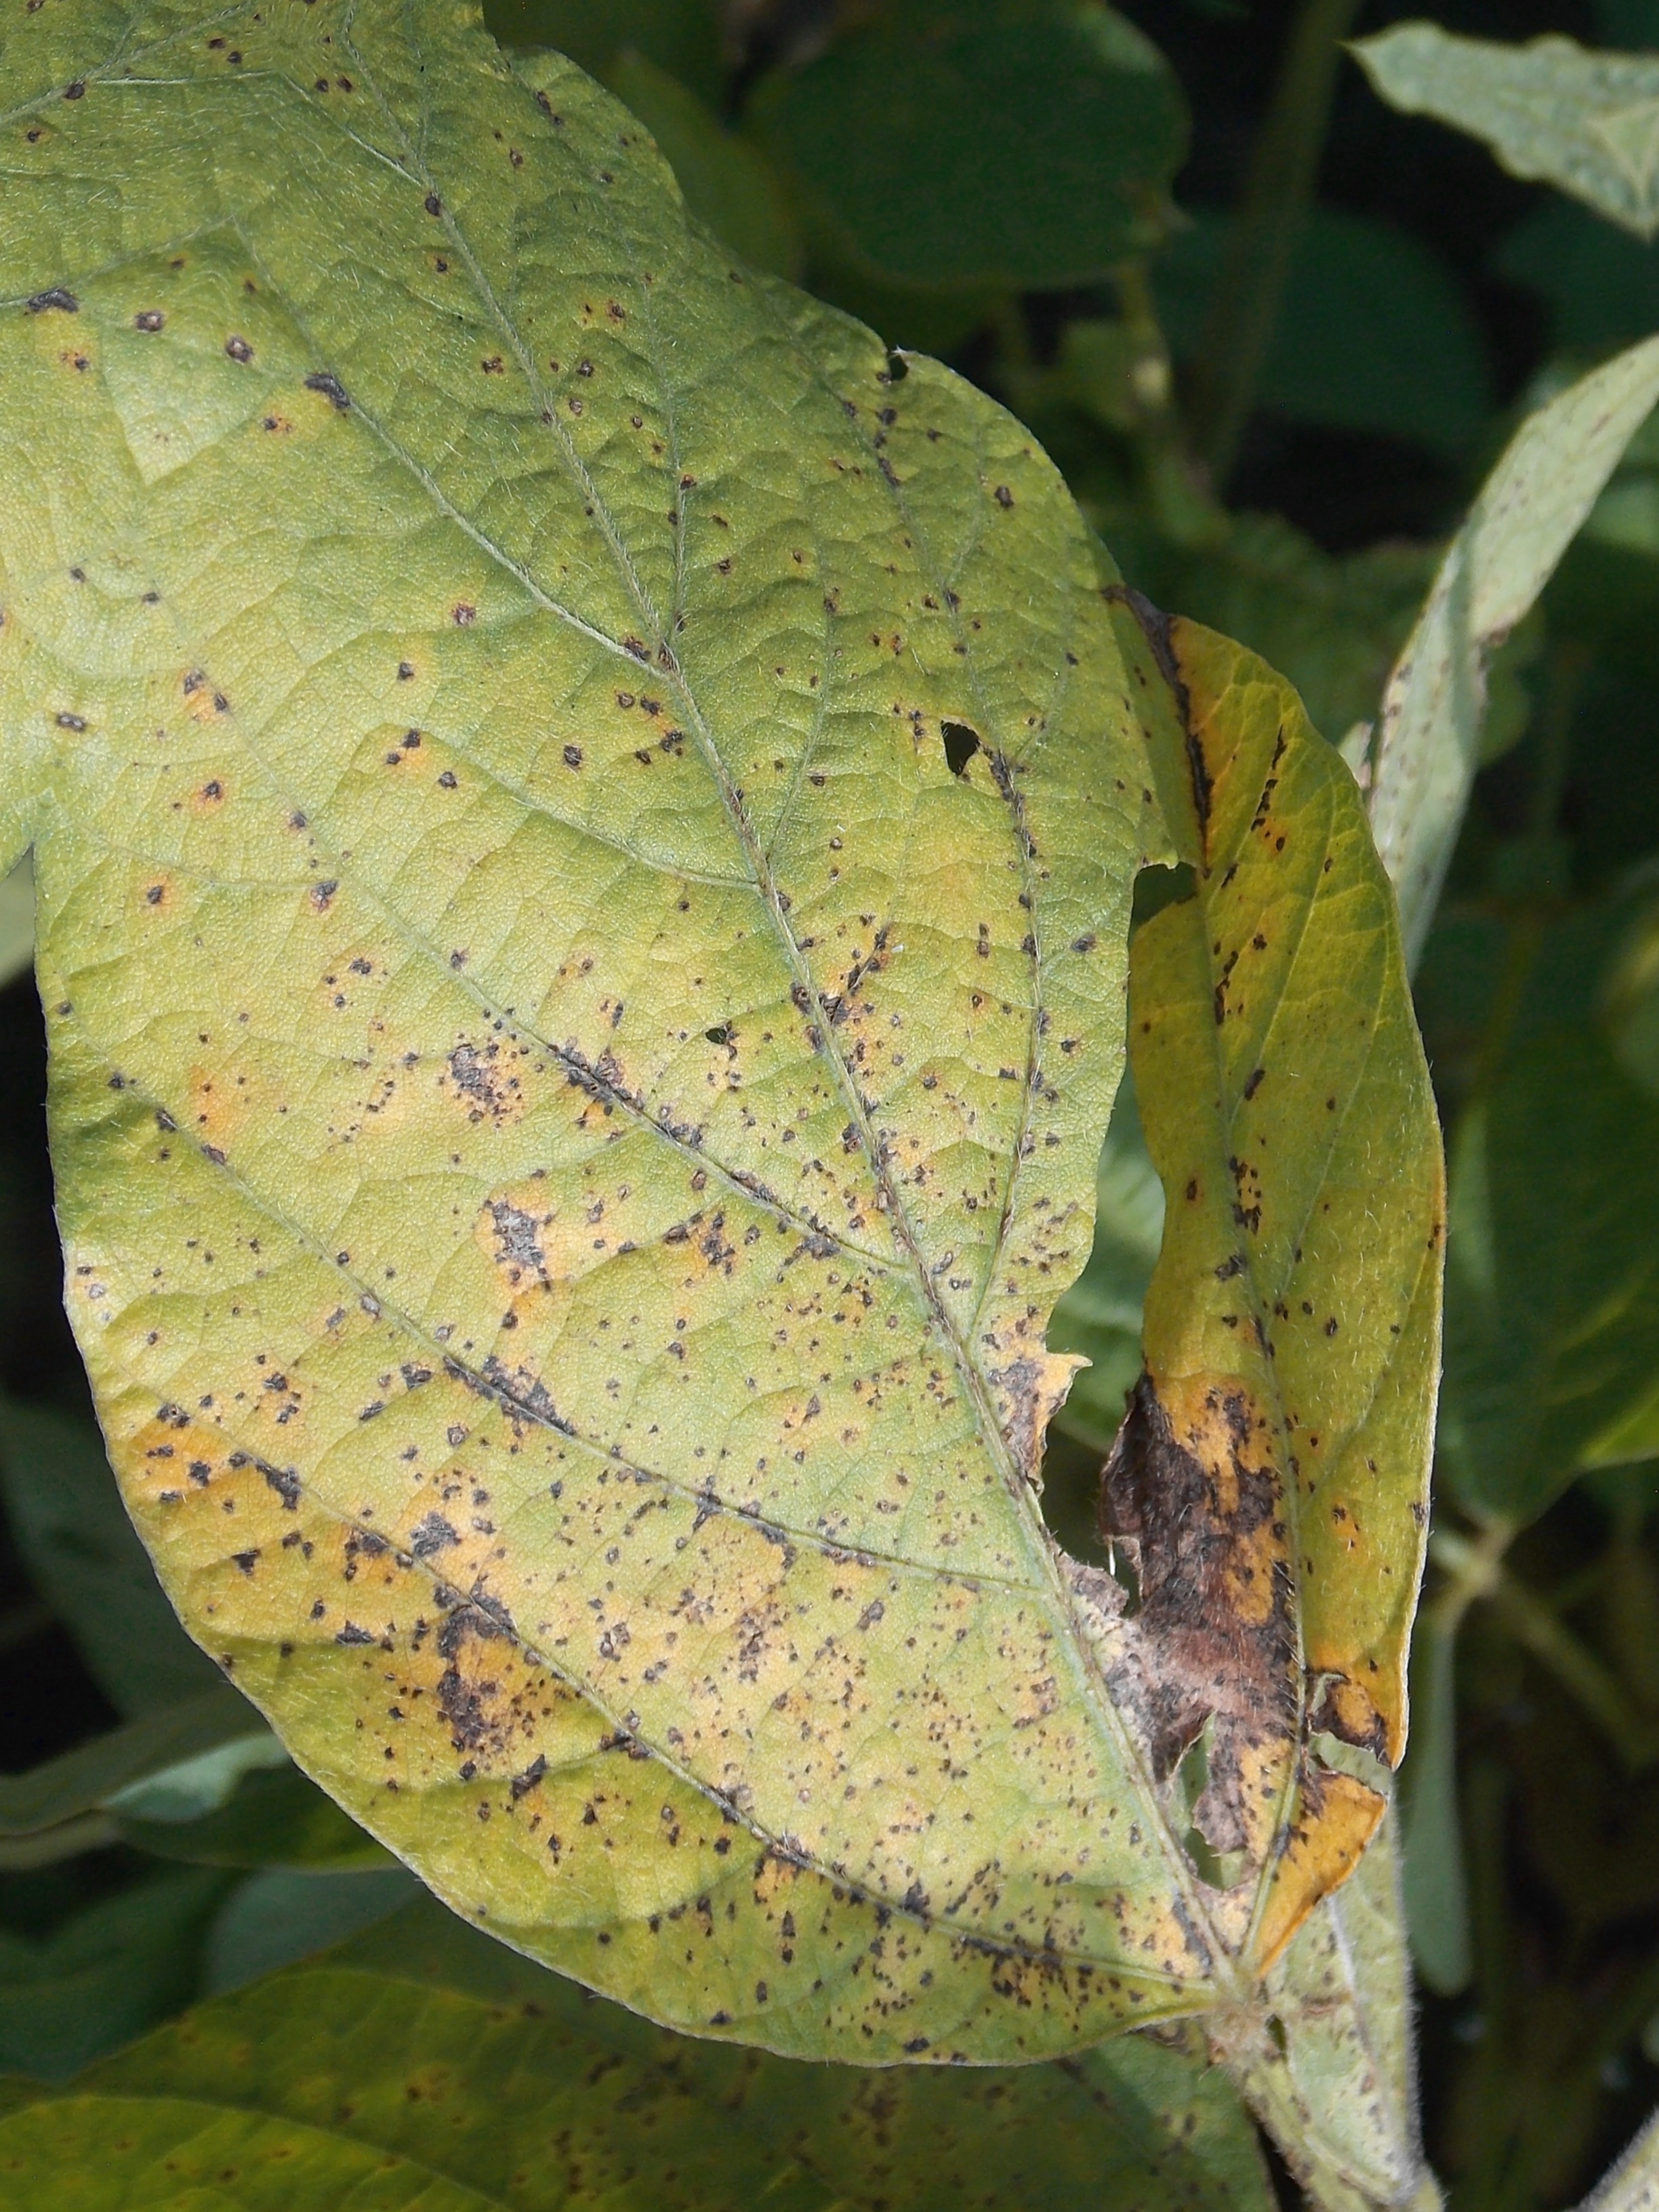
Label: Disease